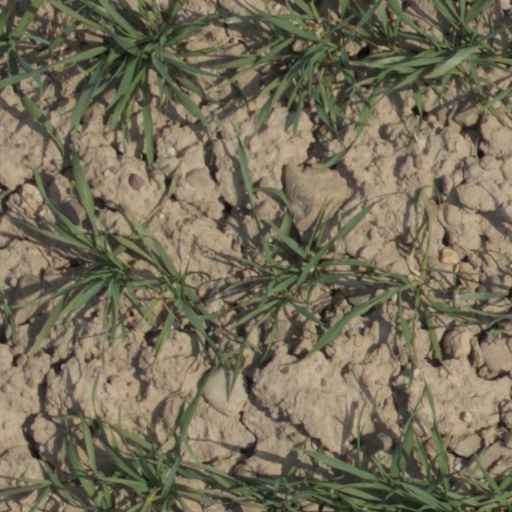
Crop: wheat